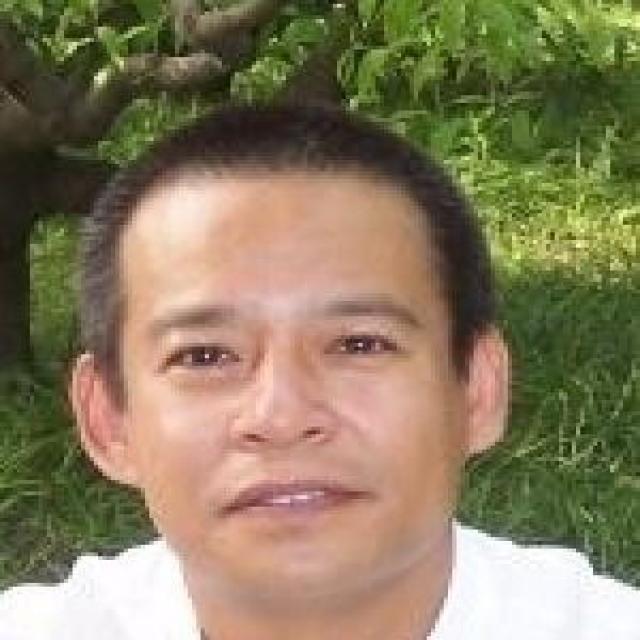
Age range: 45-64